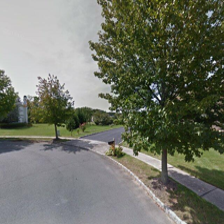
Label: streetView